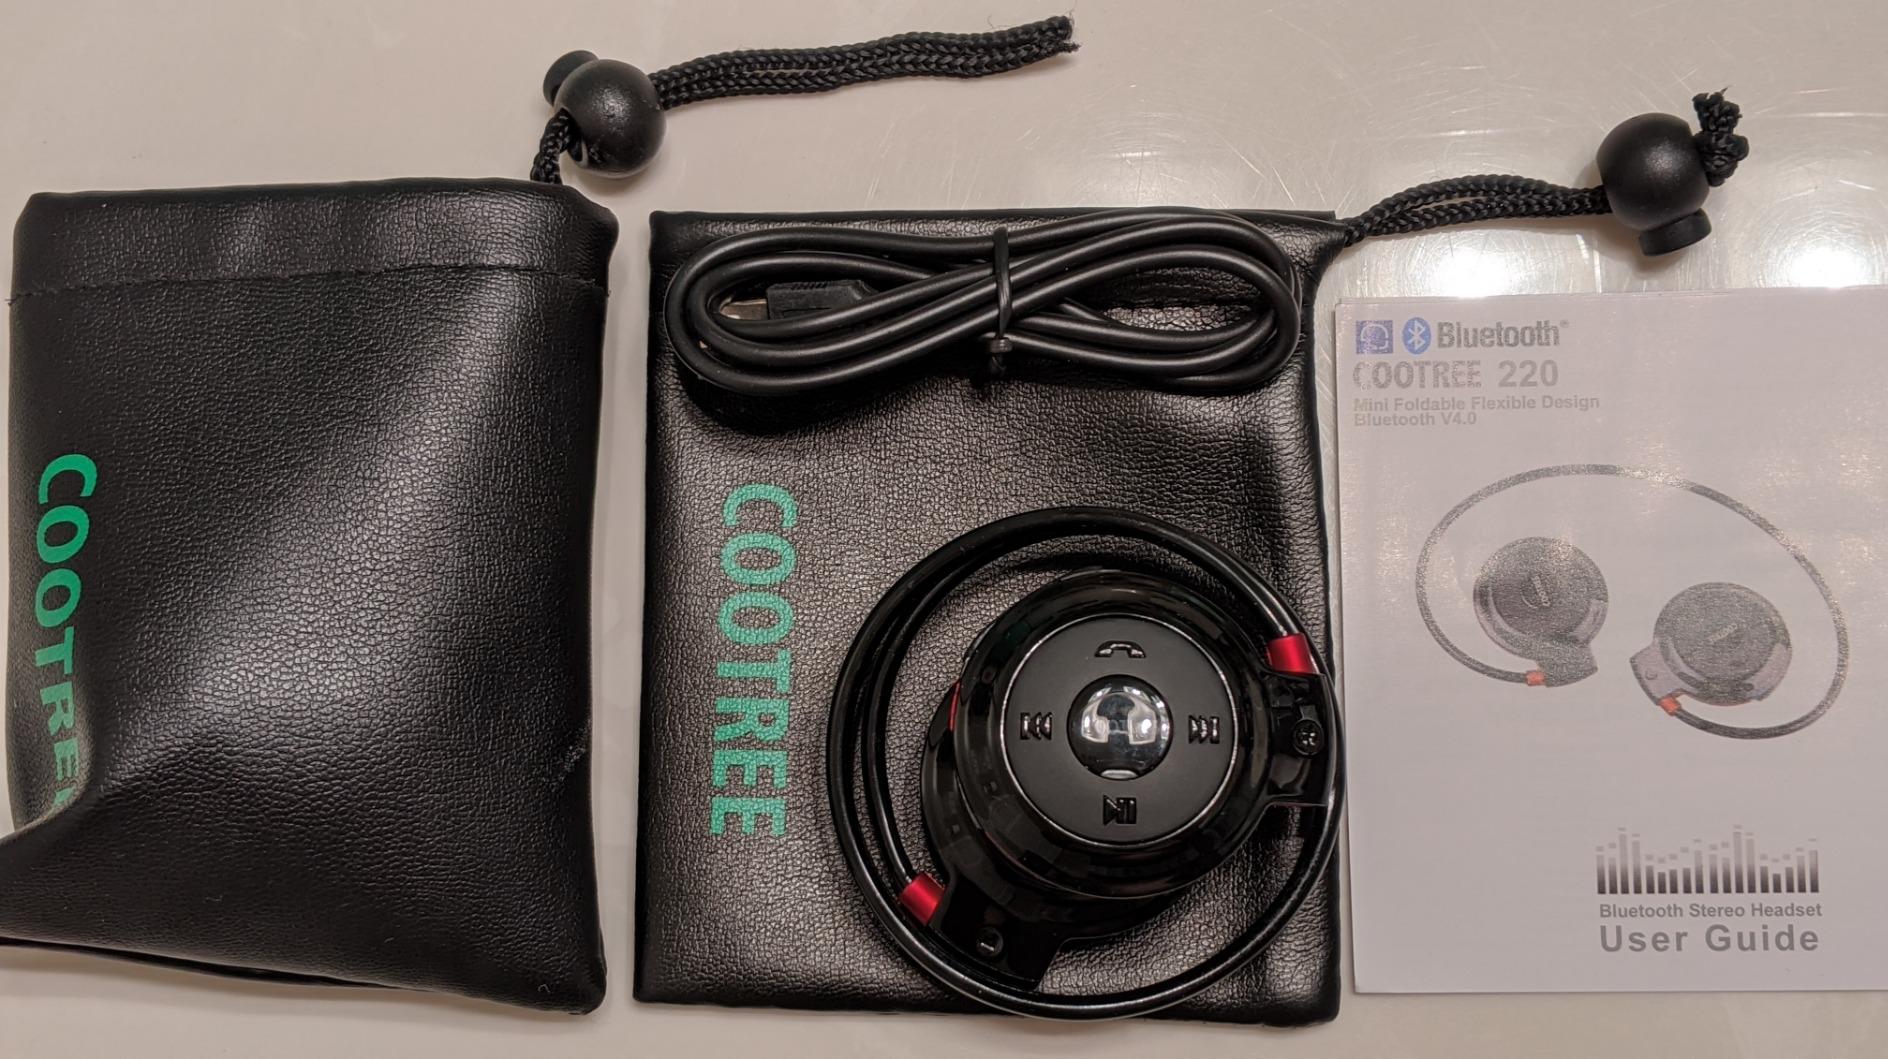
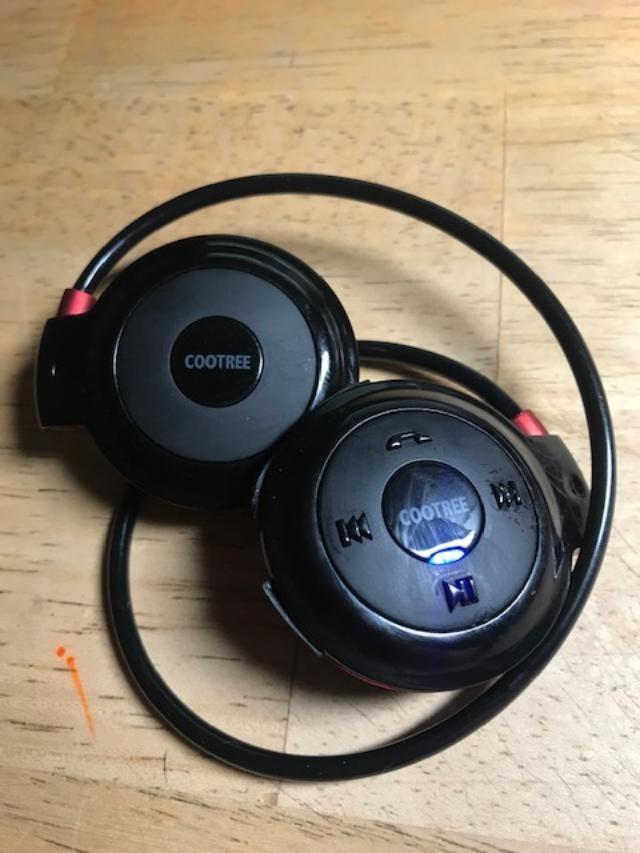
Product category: headphones
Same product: yes